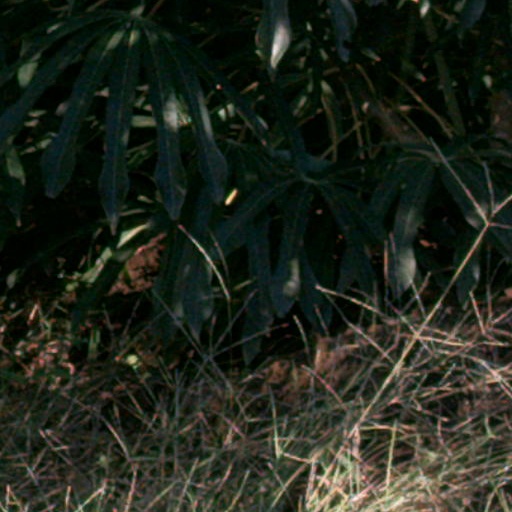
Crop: cassava